Tama Art University Library

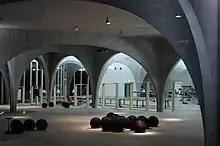
Arches and glass walls inside Hachioji Library

"Architect Magazine" describes the Toyo Ito structure:The library takes advantage of a gentle, three-degree slope on its ground floor, with colonnades providing simple, archlike structural support. These arches are formed with plate steel reinforced with concrete, with walls measuring 200 millimeters (about 7.8 inches) thick, with a maximum span of more than 12 meters (39 feet). Rows of these colonnades are arranged in a configuration that produces a variety of interior spatial types and exterior views.Hachioji Library was designed to complement its physical location. The building's arches, made of steel and concrete, along with the surrounding glass walls, flow with the land that the library sits on. The furniture was specially designed in a similar way, by Fujie Kazuko, to accommodate the landscape's sloping surfaces. Kazuko also created shelves that further balance the aesthetic of the arches with the building’s angled floors. These open-access shelves house roughly 100,000 books.